Simon von Taisten

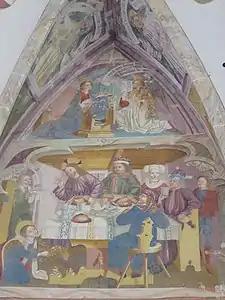
Mooskirche, Niederdorf. "Top": The Annunciation. "Middle": Isaias and Balaam. "Bottom": Feast in the House of Simon the Pharisee

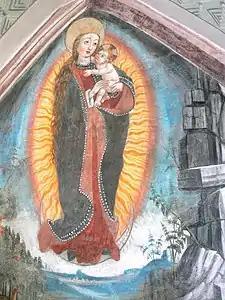
Madonna and Child, parish church, Olang

Simon von Taisten, originally known as Simon Mareigl or Marenkl (c.1450/55 in Taisten – c.1515), was a Tyrolean painter in the Late Gothic style. He created numerous frescoes, panel paintings, and altarpieces in Gorizia, the Puster Valley, Lienz District, and Carinthia.